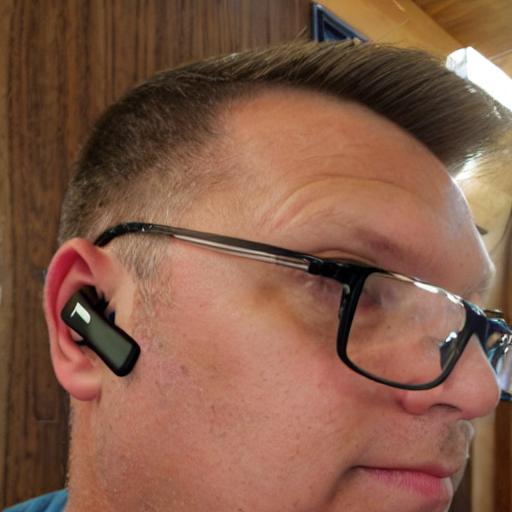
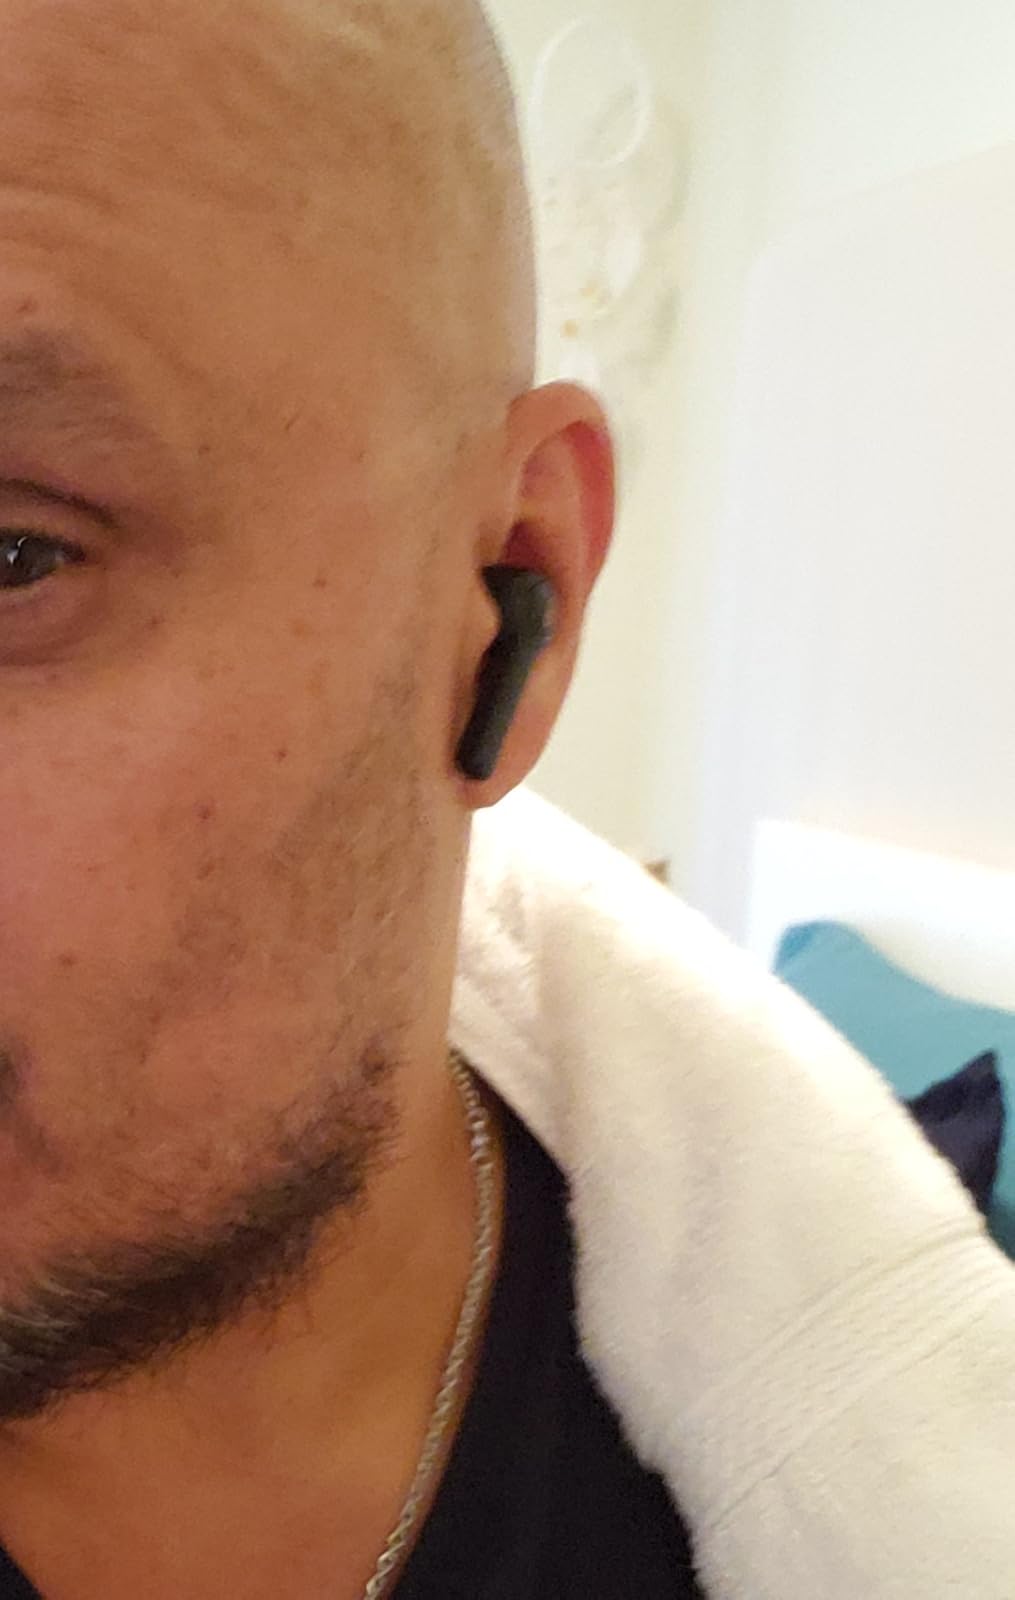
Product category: earbuds
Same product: no